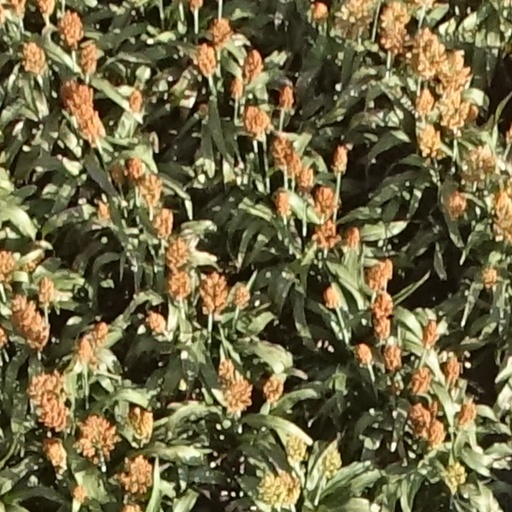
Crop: sorghum